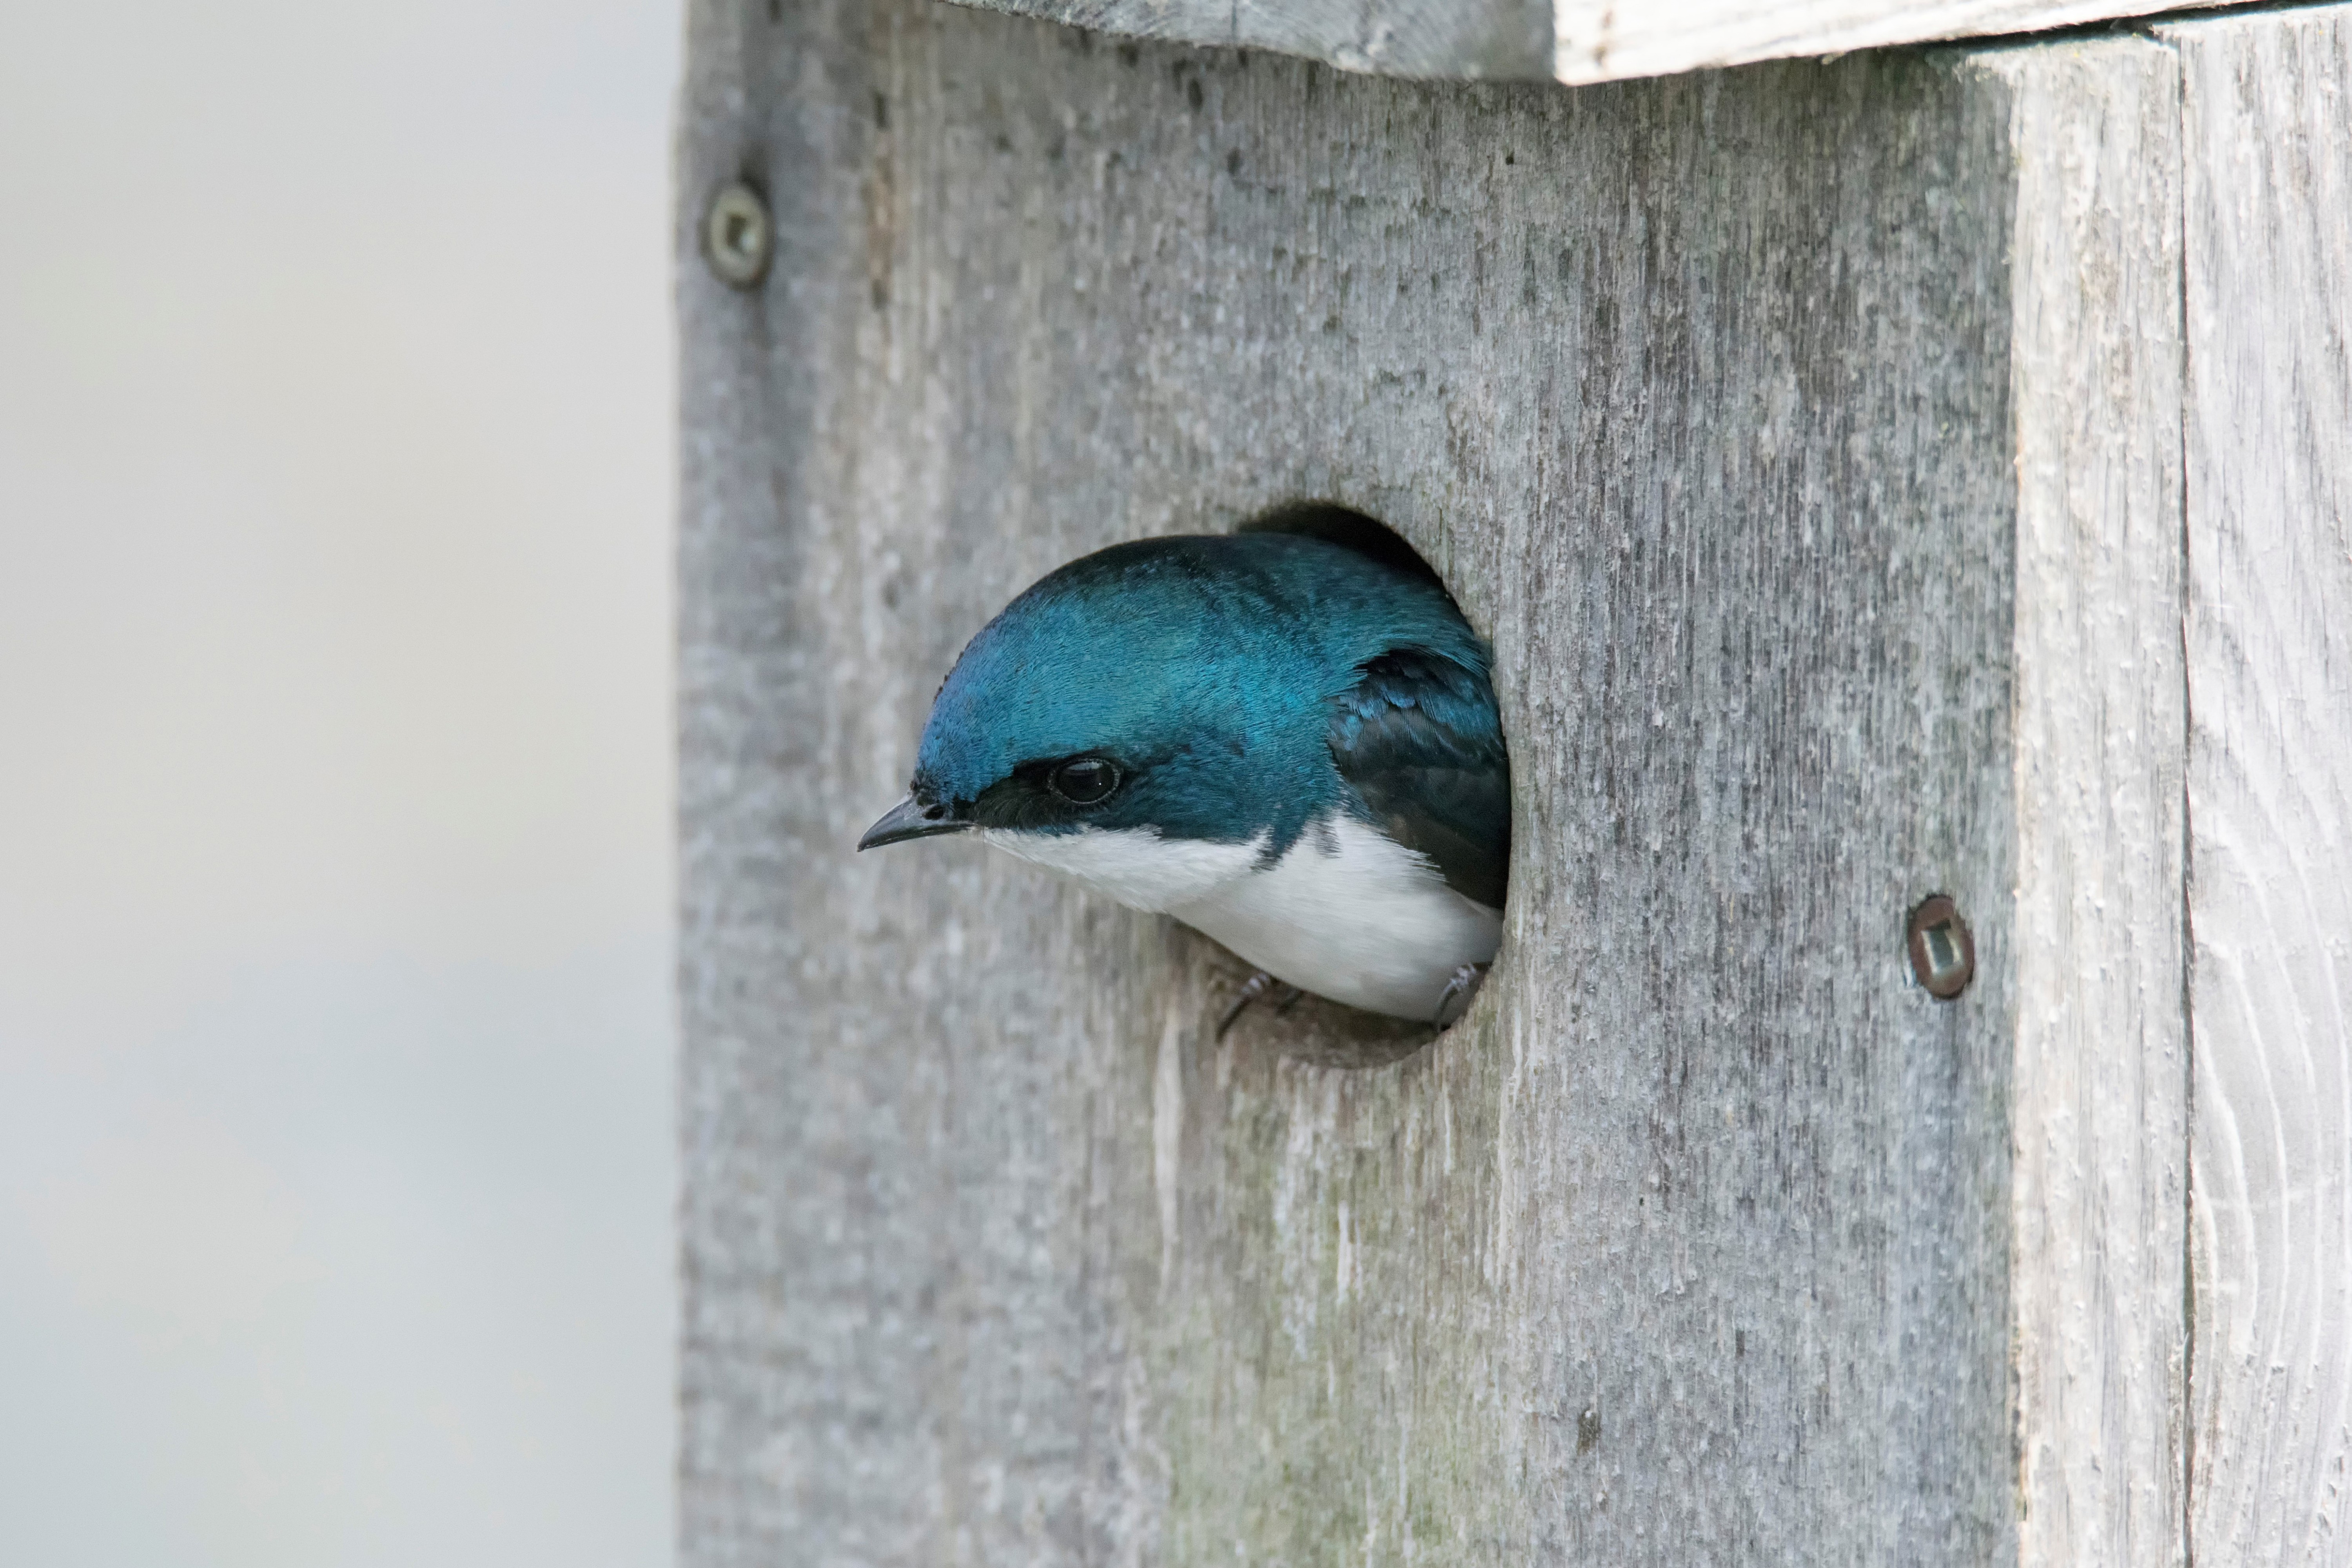
tree, bird, wing, beak, blue, fauna, canada, vertebrate, quebec, bluebird, sherbrooke, oiseau, hirondelle, bicolore, swallow, perching bird, pigeons and doves